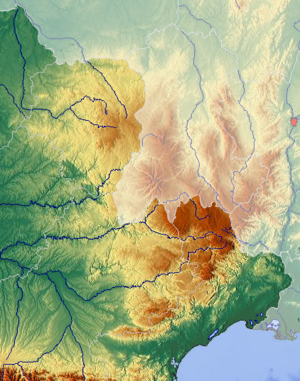
Carte topographique du Massif Central, le Grand Sud-Ouest français étant en surbrillance
Le Grand Sud-Ouest français est une entité géographique, sociologique, économique et culturelle rassemblant les régions administratives Nouvelle-Aquitaine et Occitanie, issues de la fusion au 1ᵉʳ janvier 2016 de cinq régions précédentes ; sur ces deux régions réunies, il couvre 156 000 km² soit 29 % du territoire de la France métropolitaine. Il s'agit d'un regroupement dépourvu de structures politiques ou administratives propres, constitué, dans l'objectif d'une réflexion interrégionale sur l'aménagement du territoire à l'échelle des nouveaux enjeux européens, à l'initiative de la Délégation interministérielle à l'aménagement du territoire et à l'attractivité régionale.